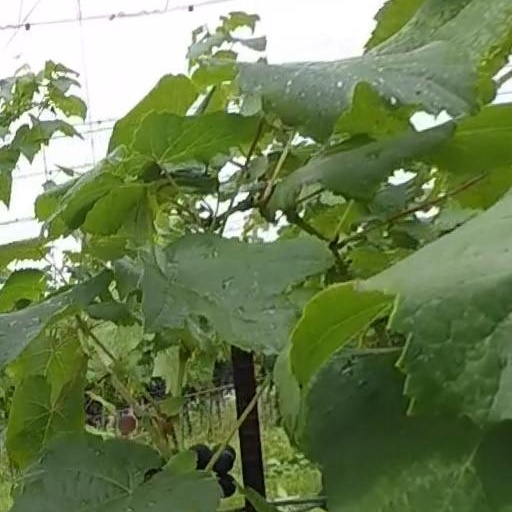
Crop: grape